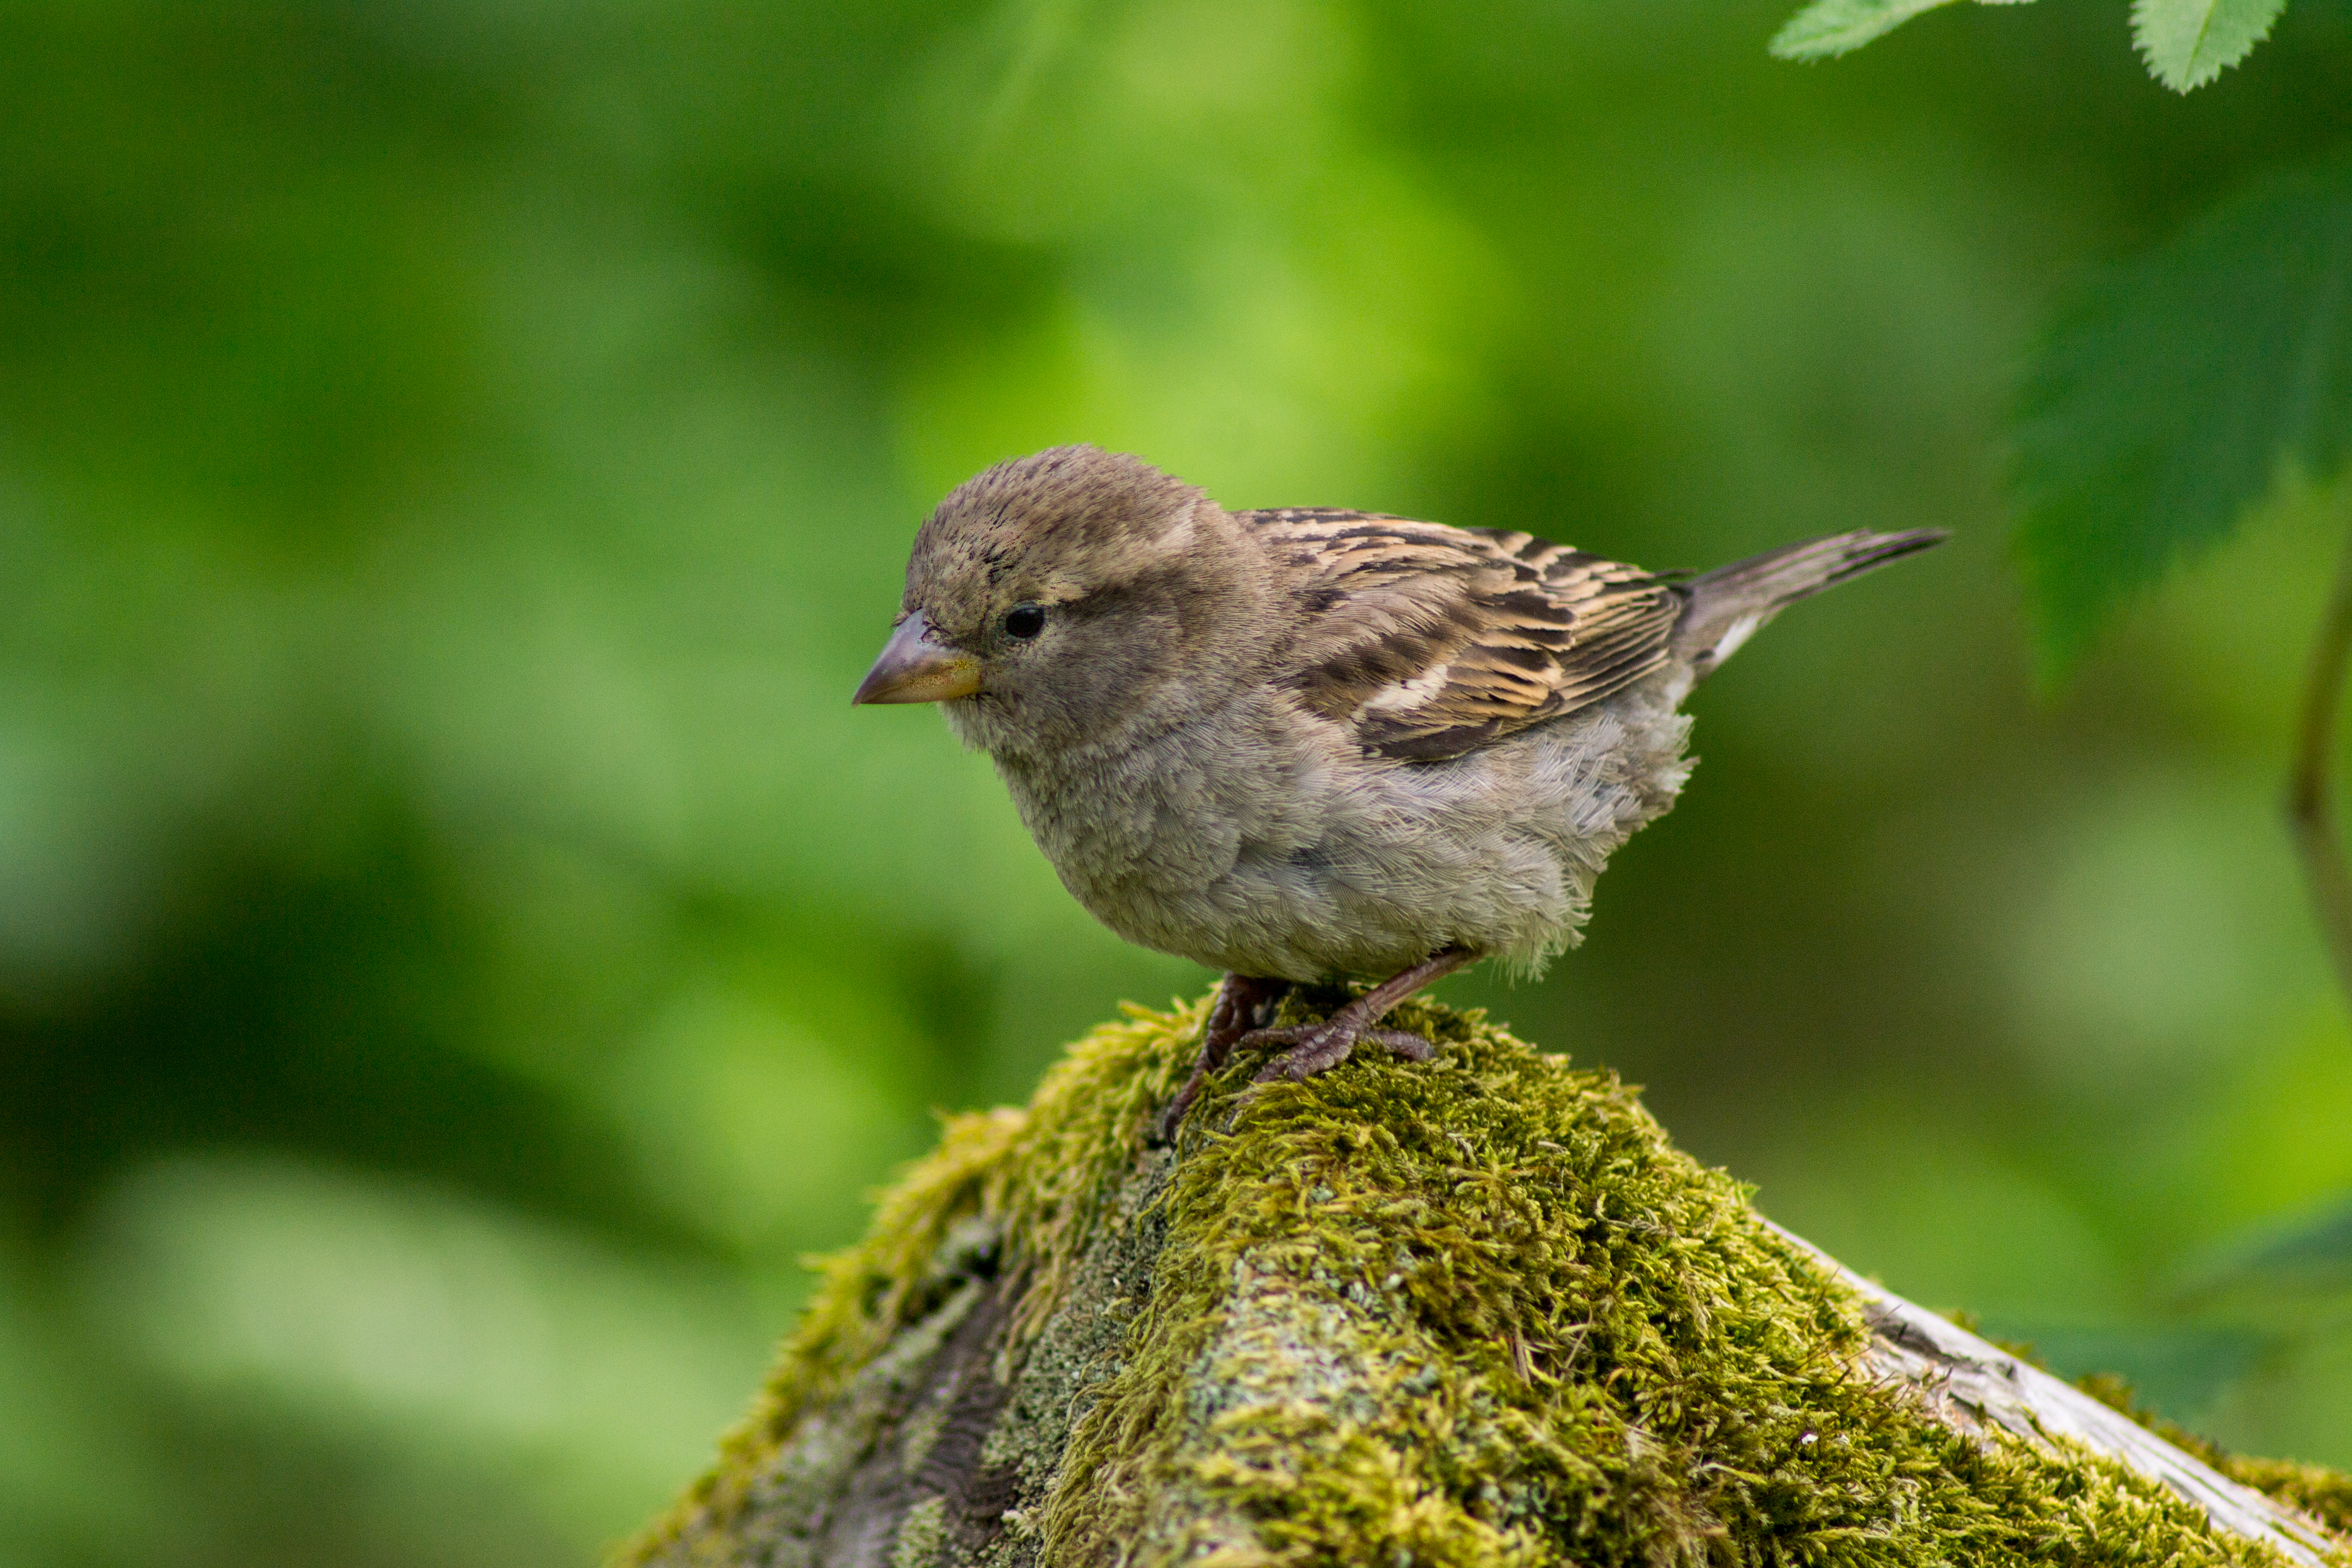
nature, branch, bird, animal, moss, wildlife, beak, macro, fauna, plumage, close up, vertebrate, sparrow, finch, wren, house sparrow, perching bird, emberizidae, cinclidae